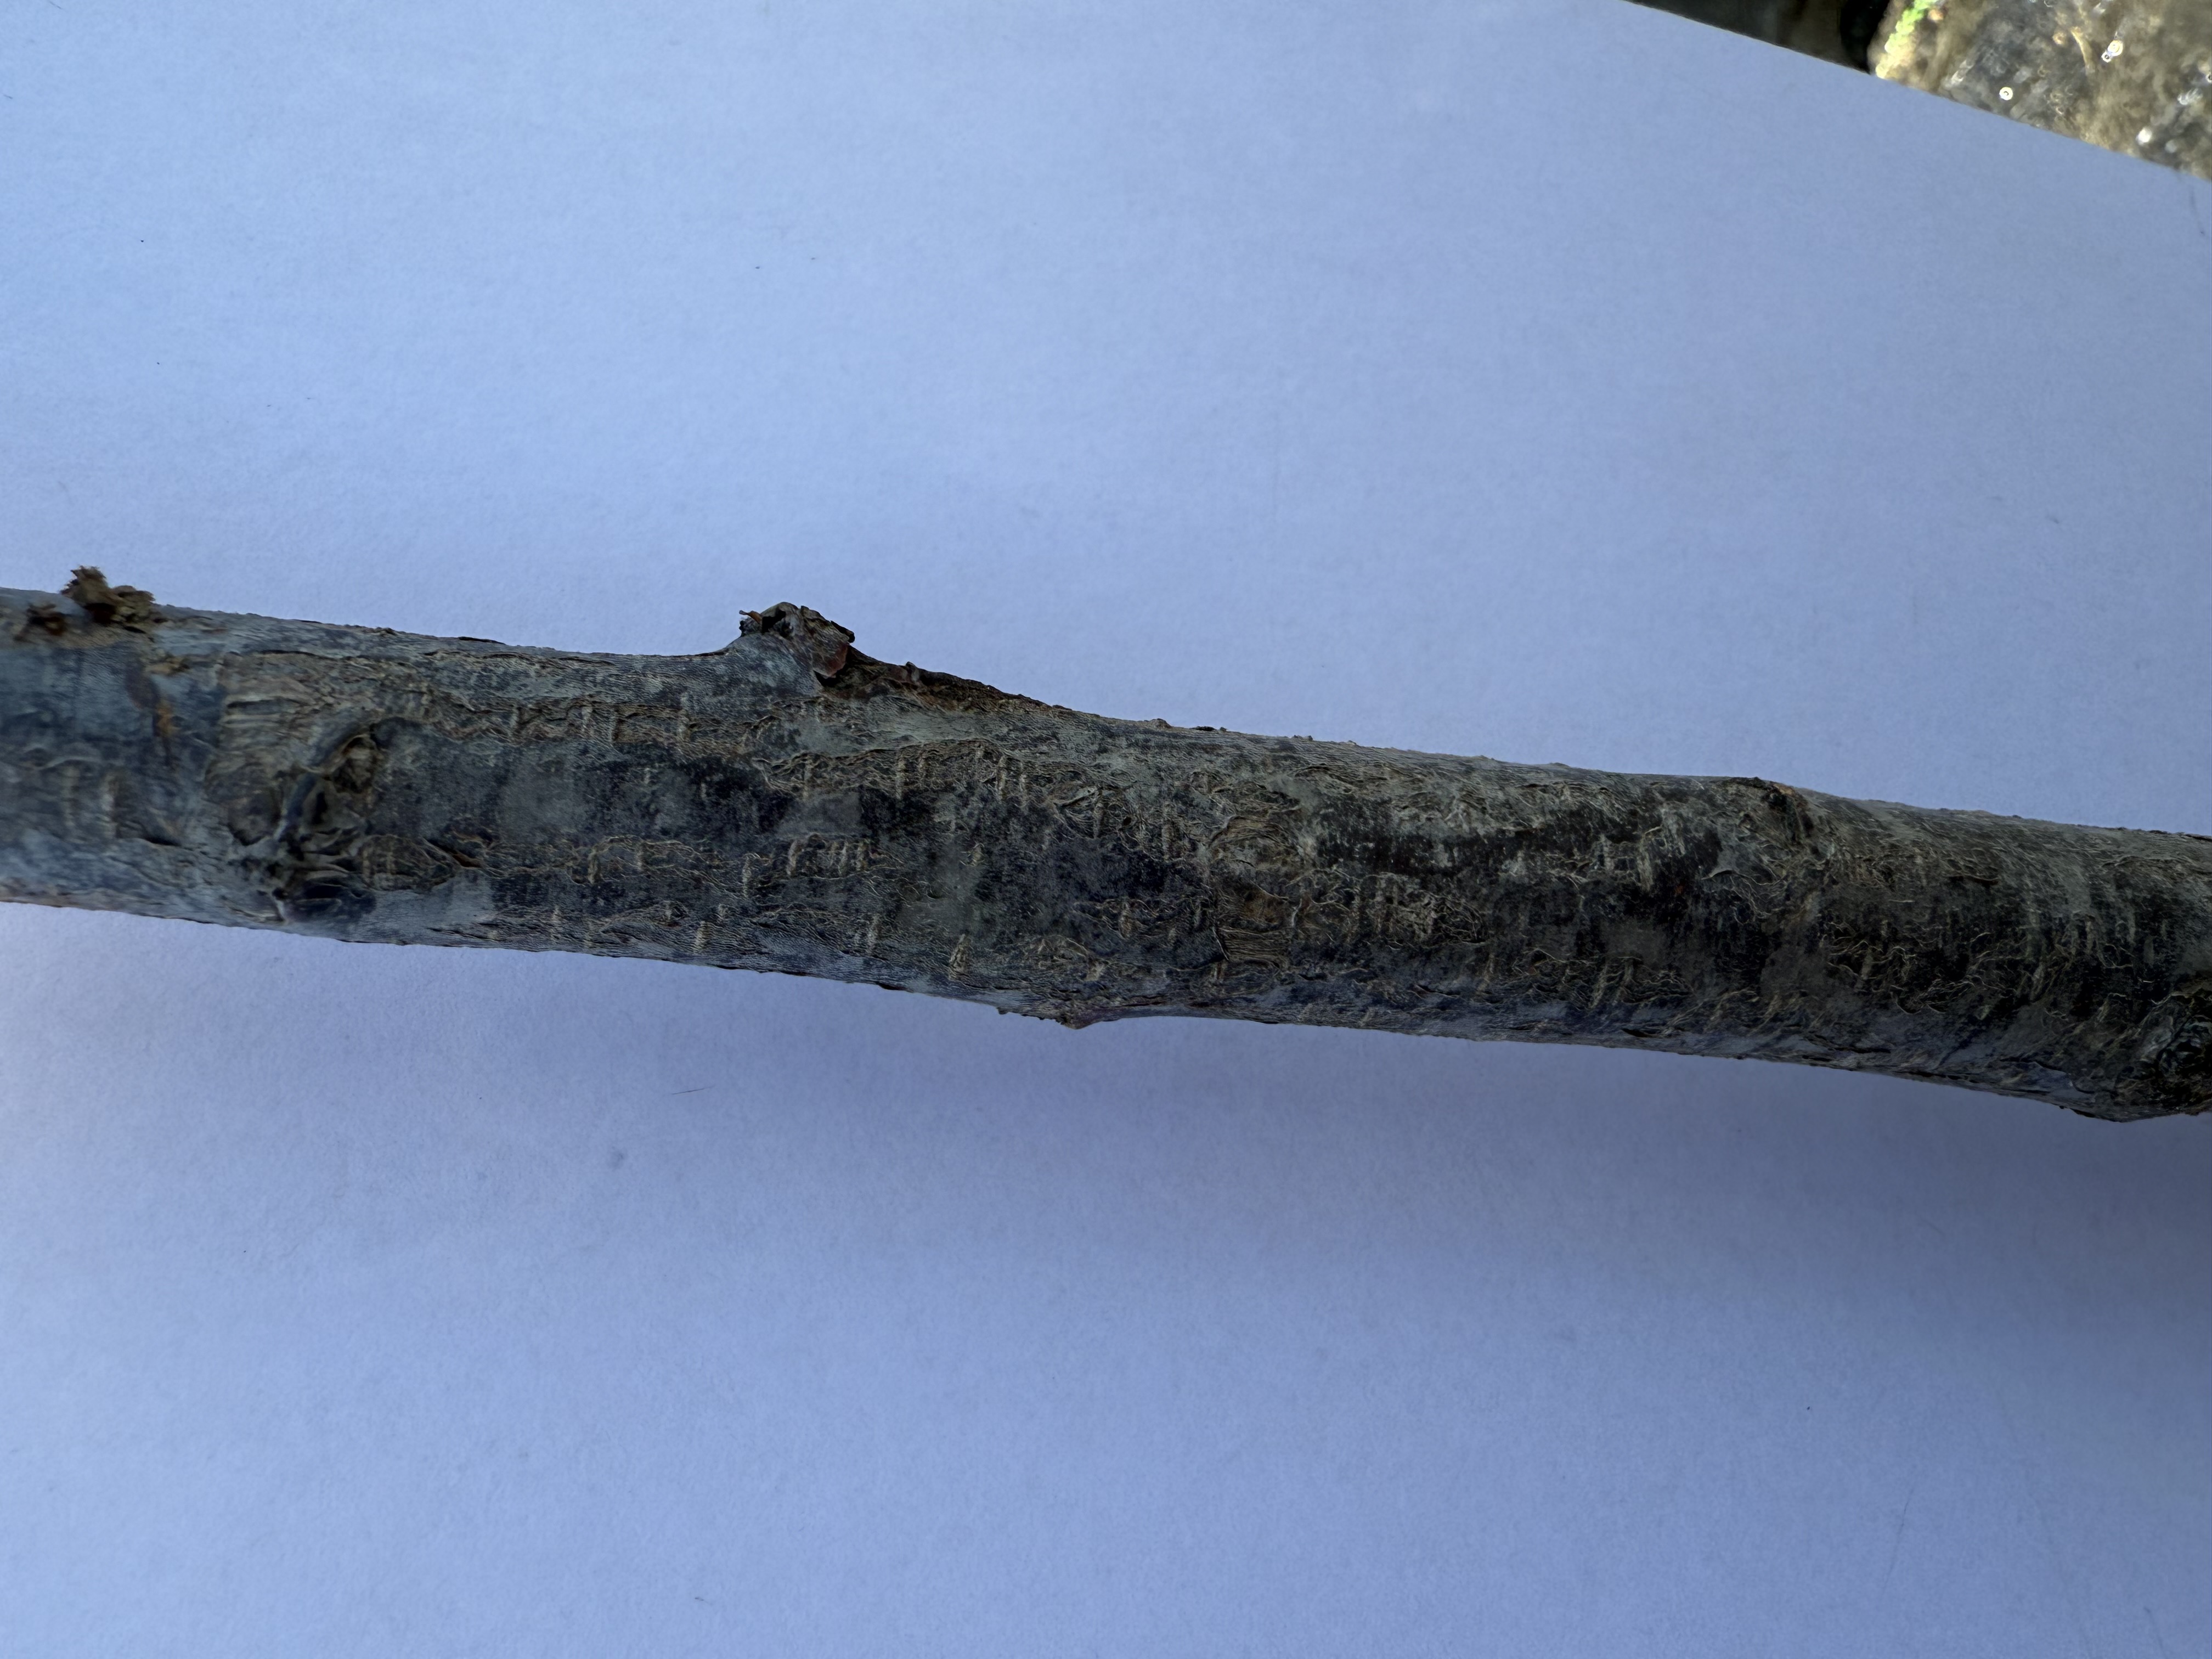
Variety: Black Splendor Plum